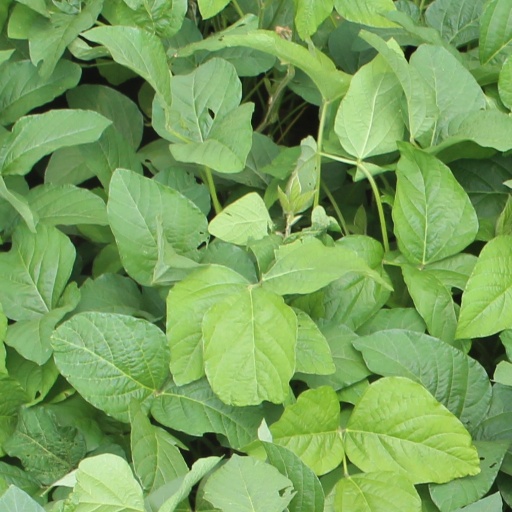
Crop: soybean